John Wright (cricketer, born 1954)

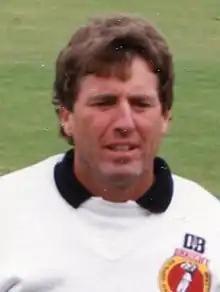
Wright in 1990

John Geoffrey Wright (born 5 July 1954) is a former international cricketer who represented – and captained – New Zealand. He made his international debut in 1978 against England.